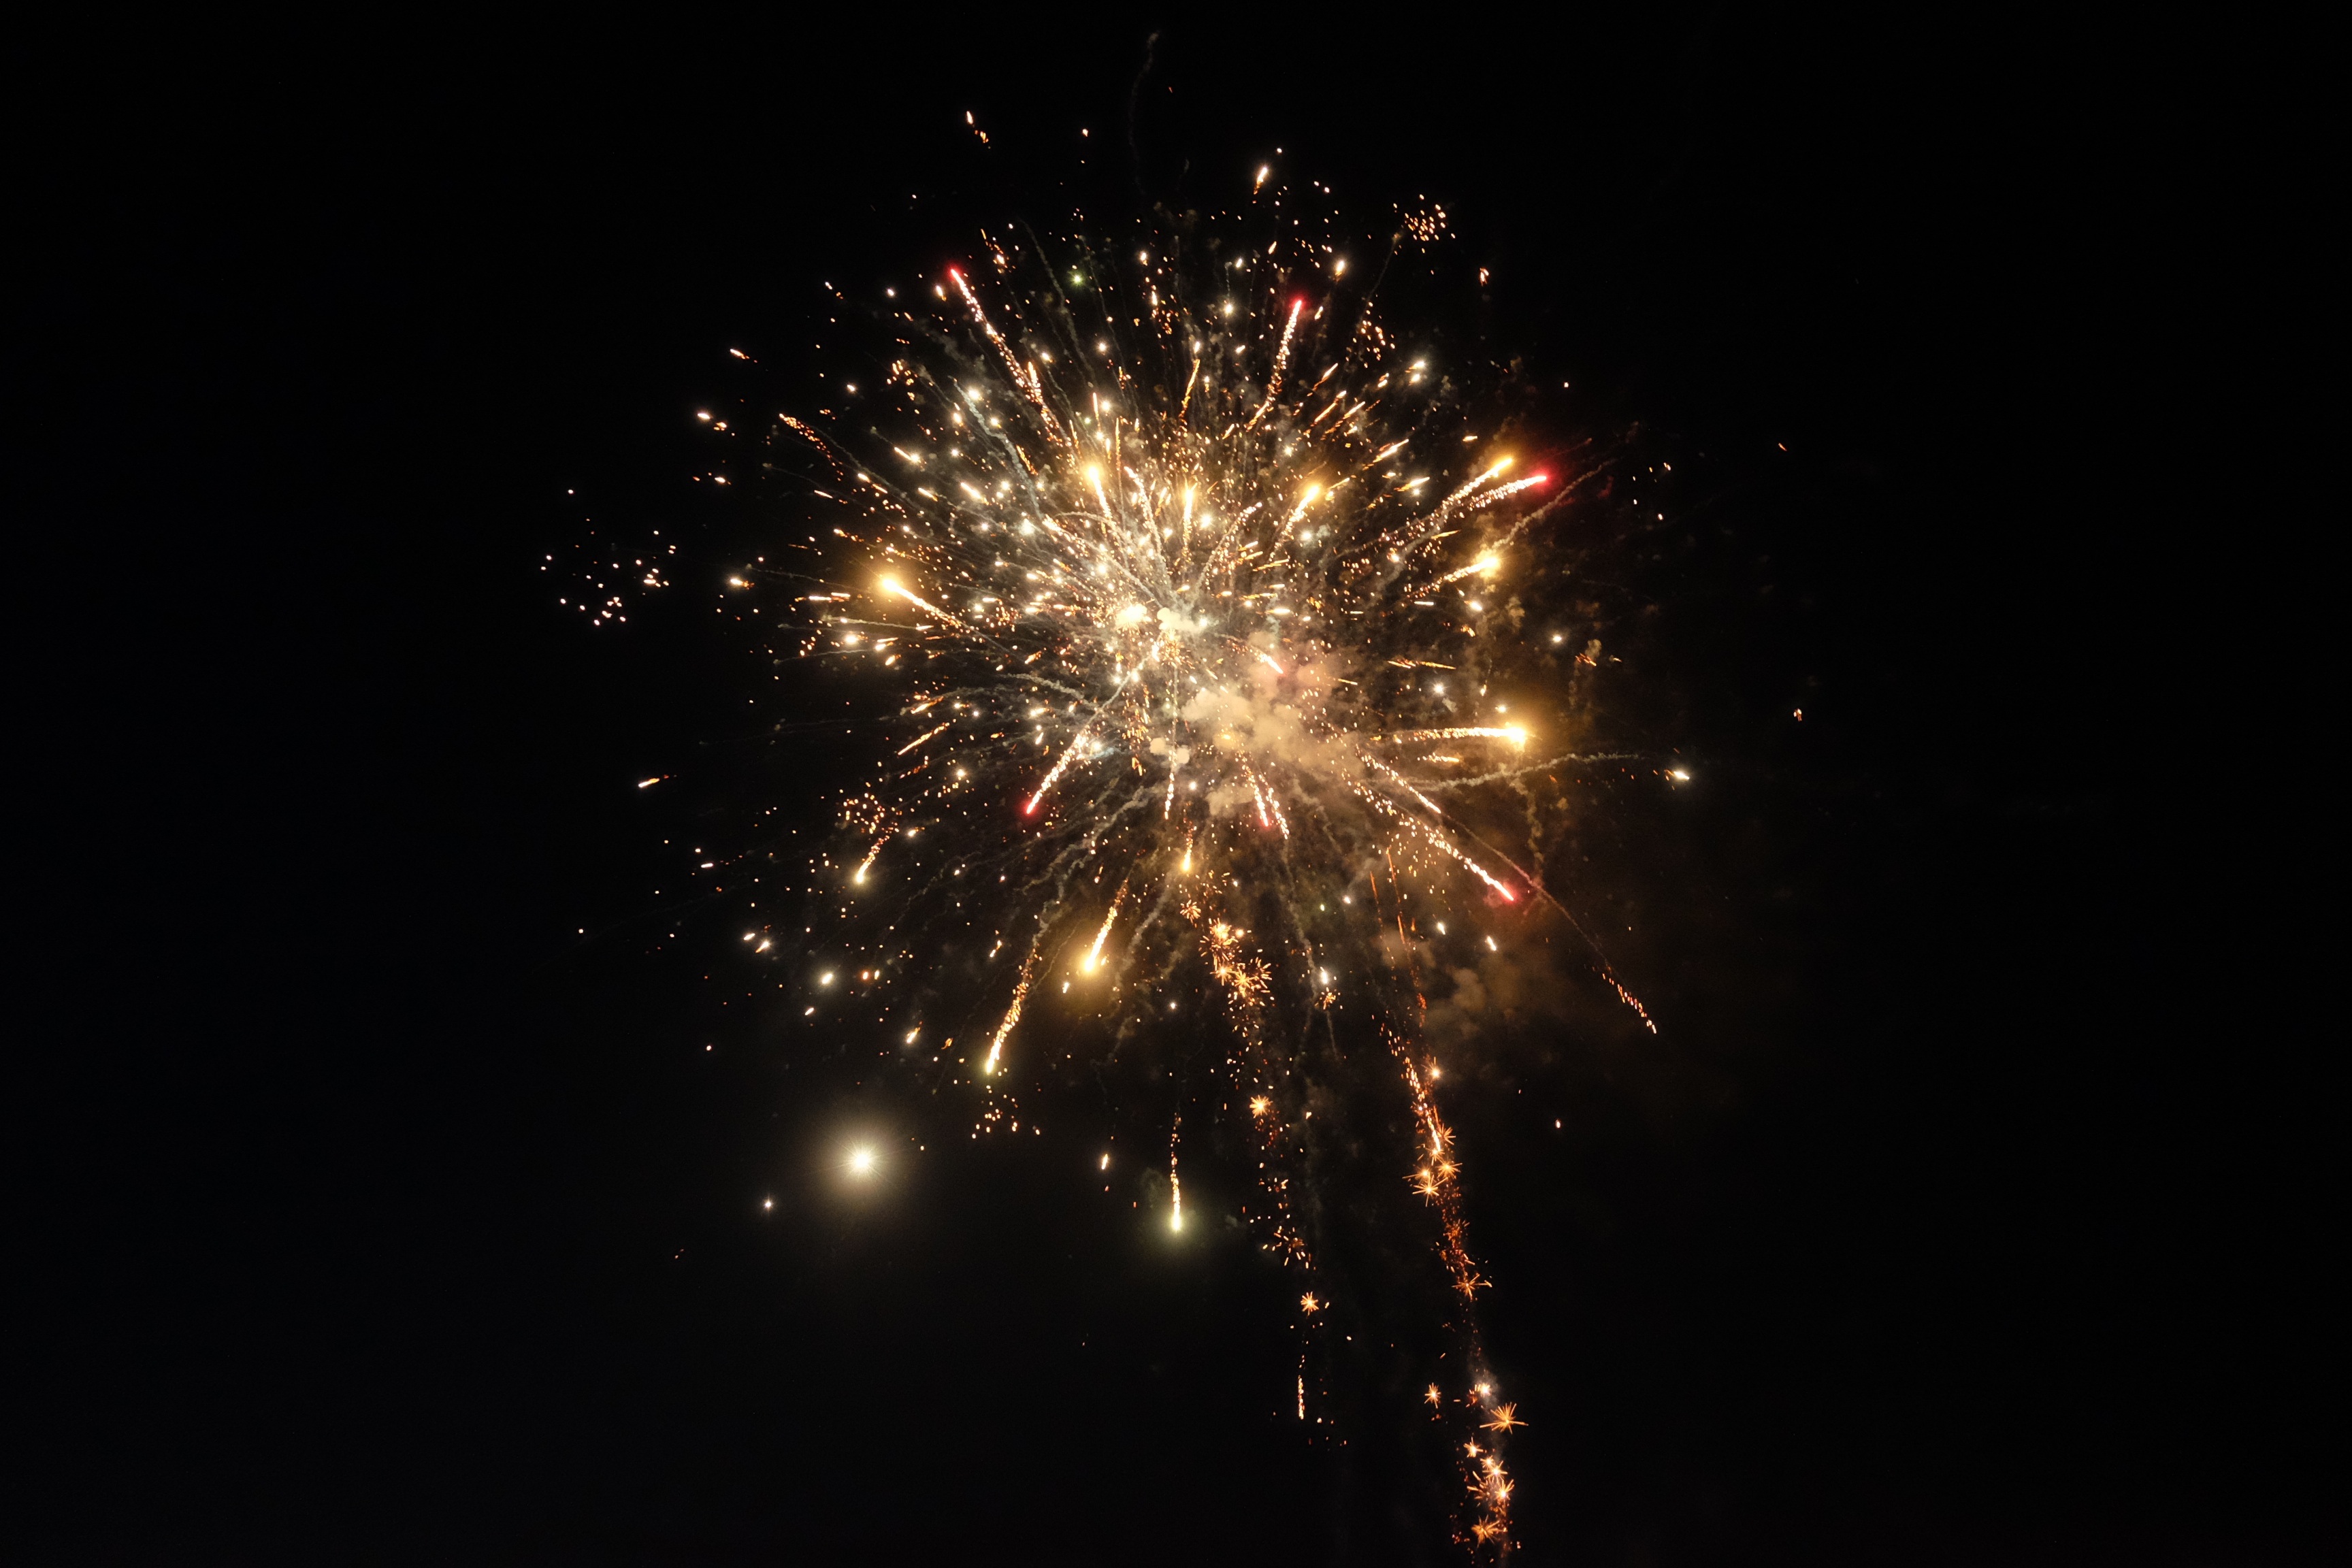
night, recreation, festival, fireworks, event, outdoor recreation